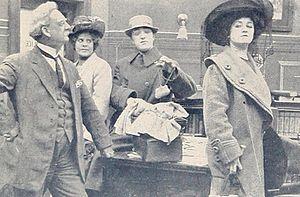
The Norwood Necklace est un court métrage muet dramatique américain sorti en 1911 et produit par Thanhouser Company.